Jawhar bin Haydar bin ʽAli

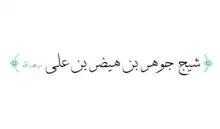

"Shaykh" Jawhar Haydar Ali (or Jawhar bin Haydar bin Ali) was a mystic and Islamic scholar of Shonke, southeast Wollo, Ethiopia. He was usually referred to as the "Shayk" of "Shonke", "Shonkeyy" and "Abbayye" (‘my father’).